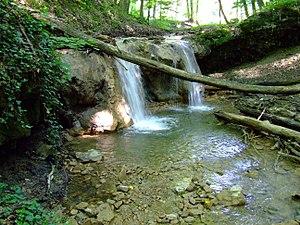
Le parc national Duna-Dráva est un parc national de Hongrie créé en 1996.